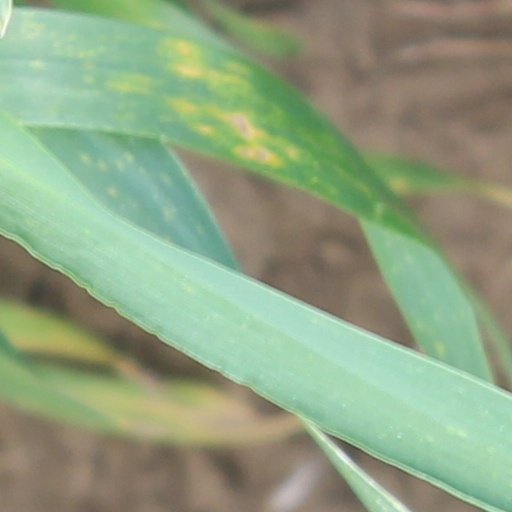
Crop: wheat